Francis Underhill

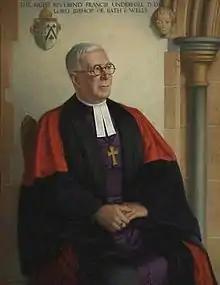
Underhill by Harry Morley; oil on canvas, 1940

Francis Underhill (16 May 187824 January 1943) was an Anglican bishop in the first half of the 20th century.